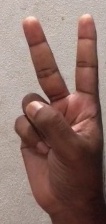
ASL sign: 2